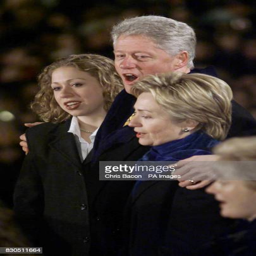
politician with his wife and daughter singing after addressing tens of thousands during a visit